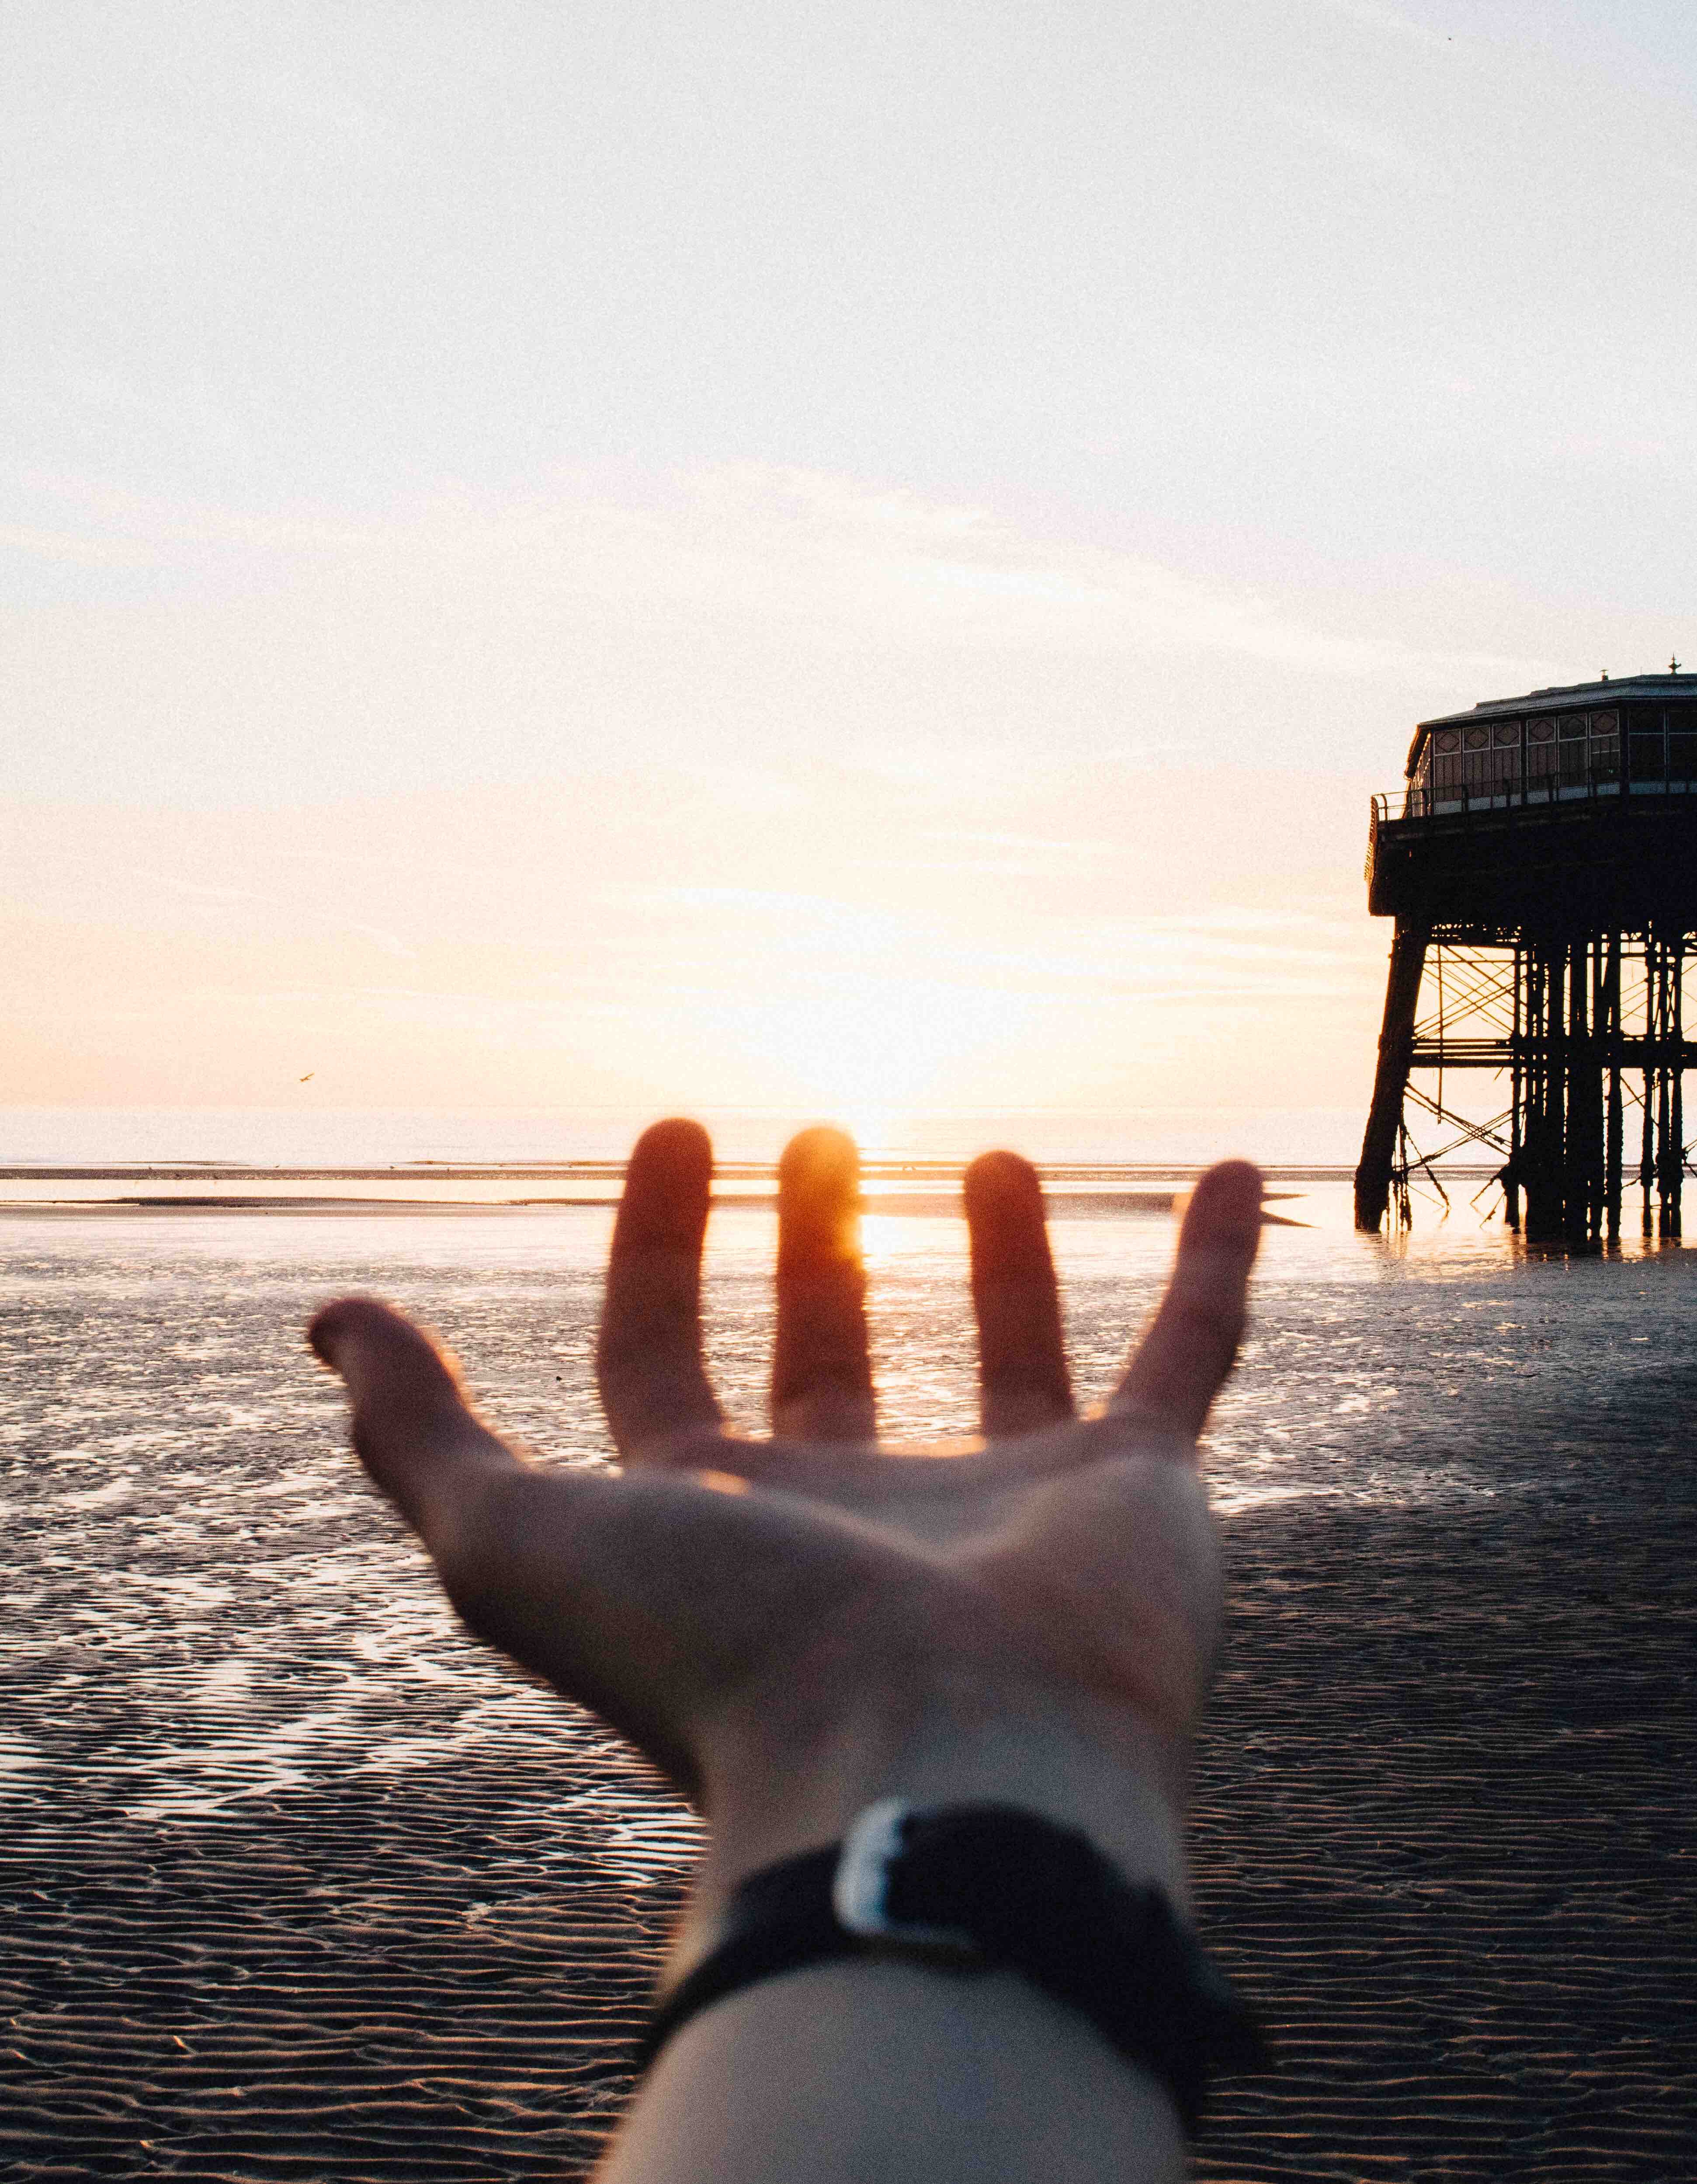
hand, beach, sea, water, ocean, horizon, sky, girl, sun, sunrise, sunset, sunlight, morning, summer, vacation, evening, reflection, sitting, calm, fun